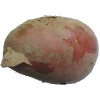
Label: Potato Red 1